USS Caloosahatchee

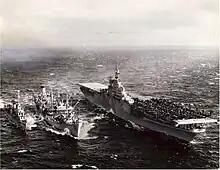
"Caloosahatchee" fueling "Leyte" and "Samuel B. Roberts" in 1948.

In this era when the U.S. Navy had perfected at-sea replenishment to greatly increase mobility, flexibility and efficiency, "Caloosahatchee" played a key role in increasing the enormous power for peace represented by the mighty United States Sixth Fleet.